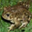
Label: frog